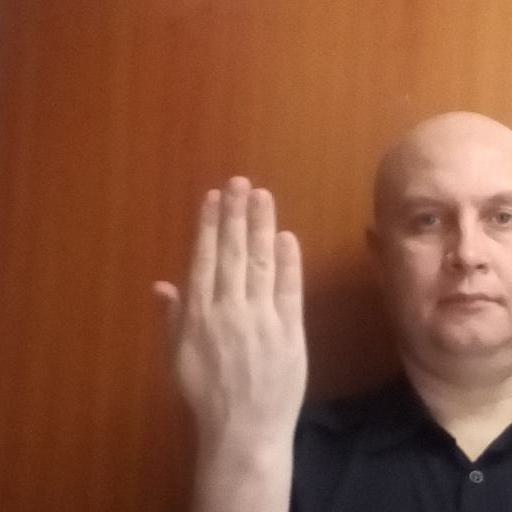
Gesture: stop_inverted